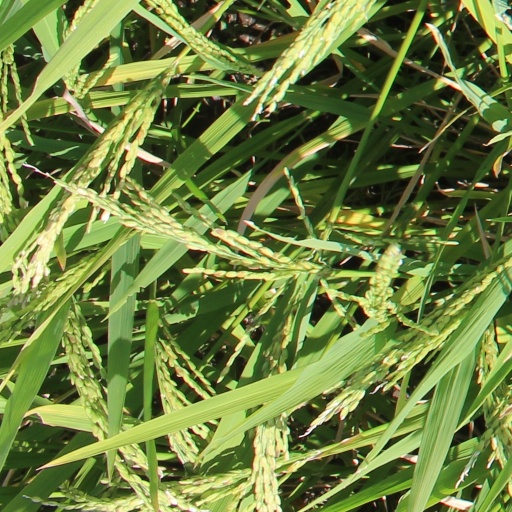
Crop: rice